Fabrice Muamba

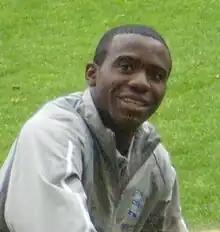
Muamba with Birmingham City in 2007

Fabrice Ndala Muamba (born 6 April 1988) is a Congolese-born English former professional footballer who played for Arsenal, Birmingham City and Bolton Wanderers as a central midfielder. Born in Zaire, Muamba moved to England at the age of 11 and subsequently played for England up to under-21 level.